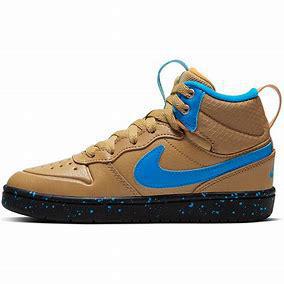
Brand: Nike
Model: Court Borough Mid 2